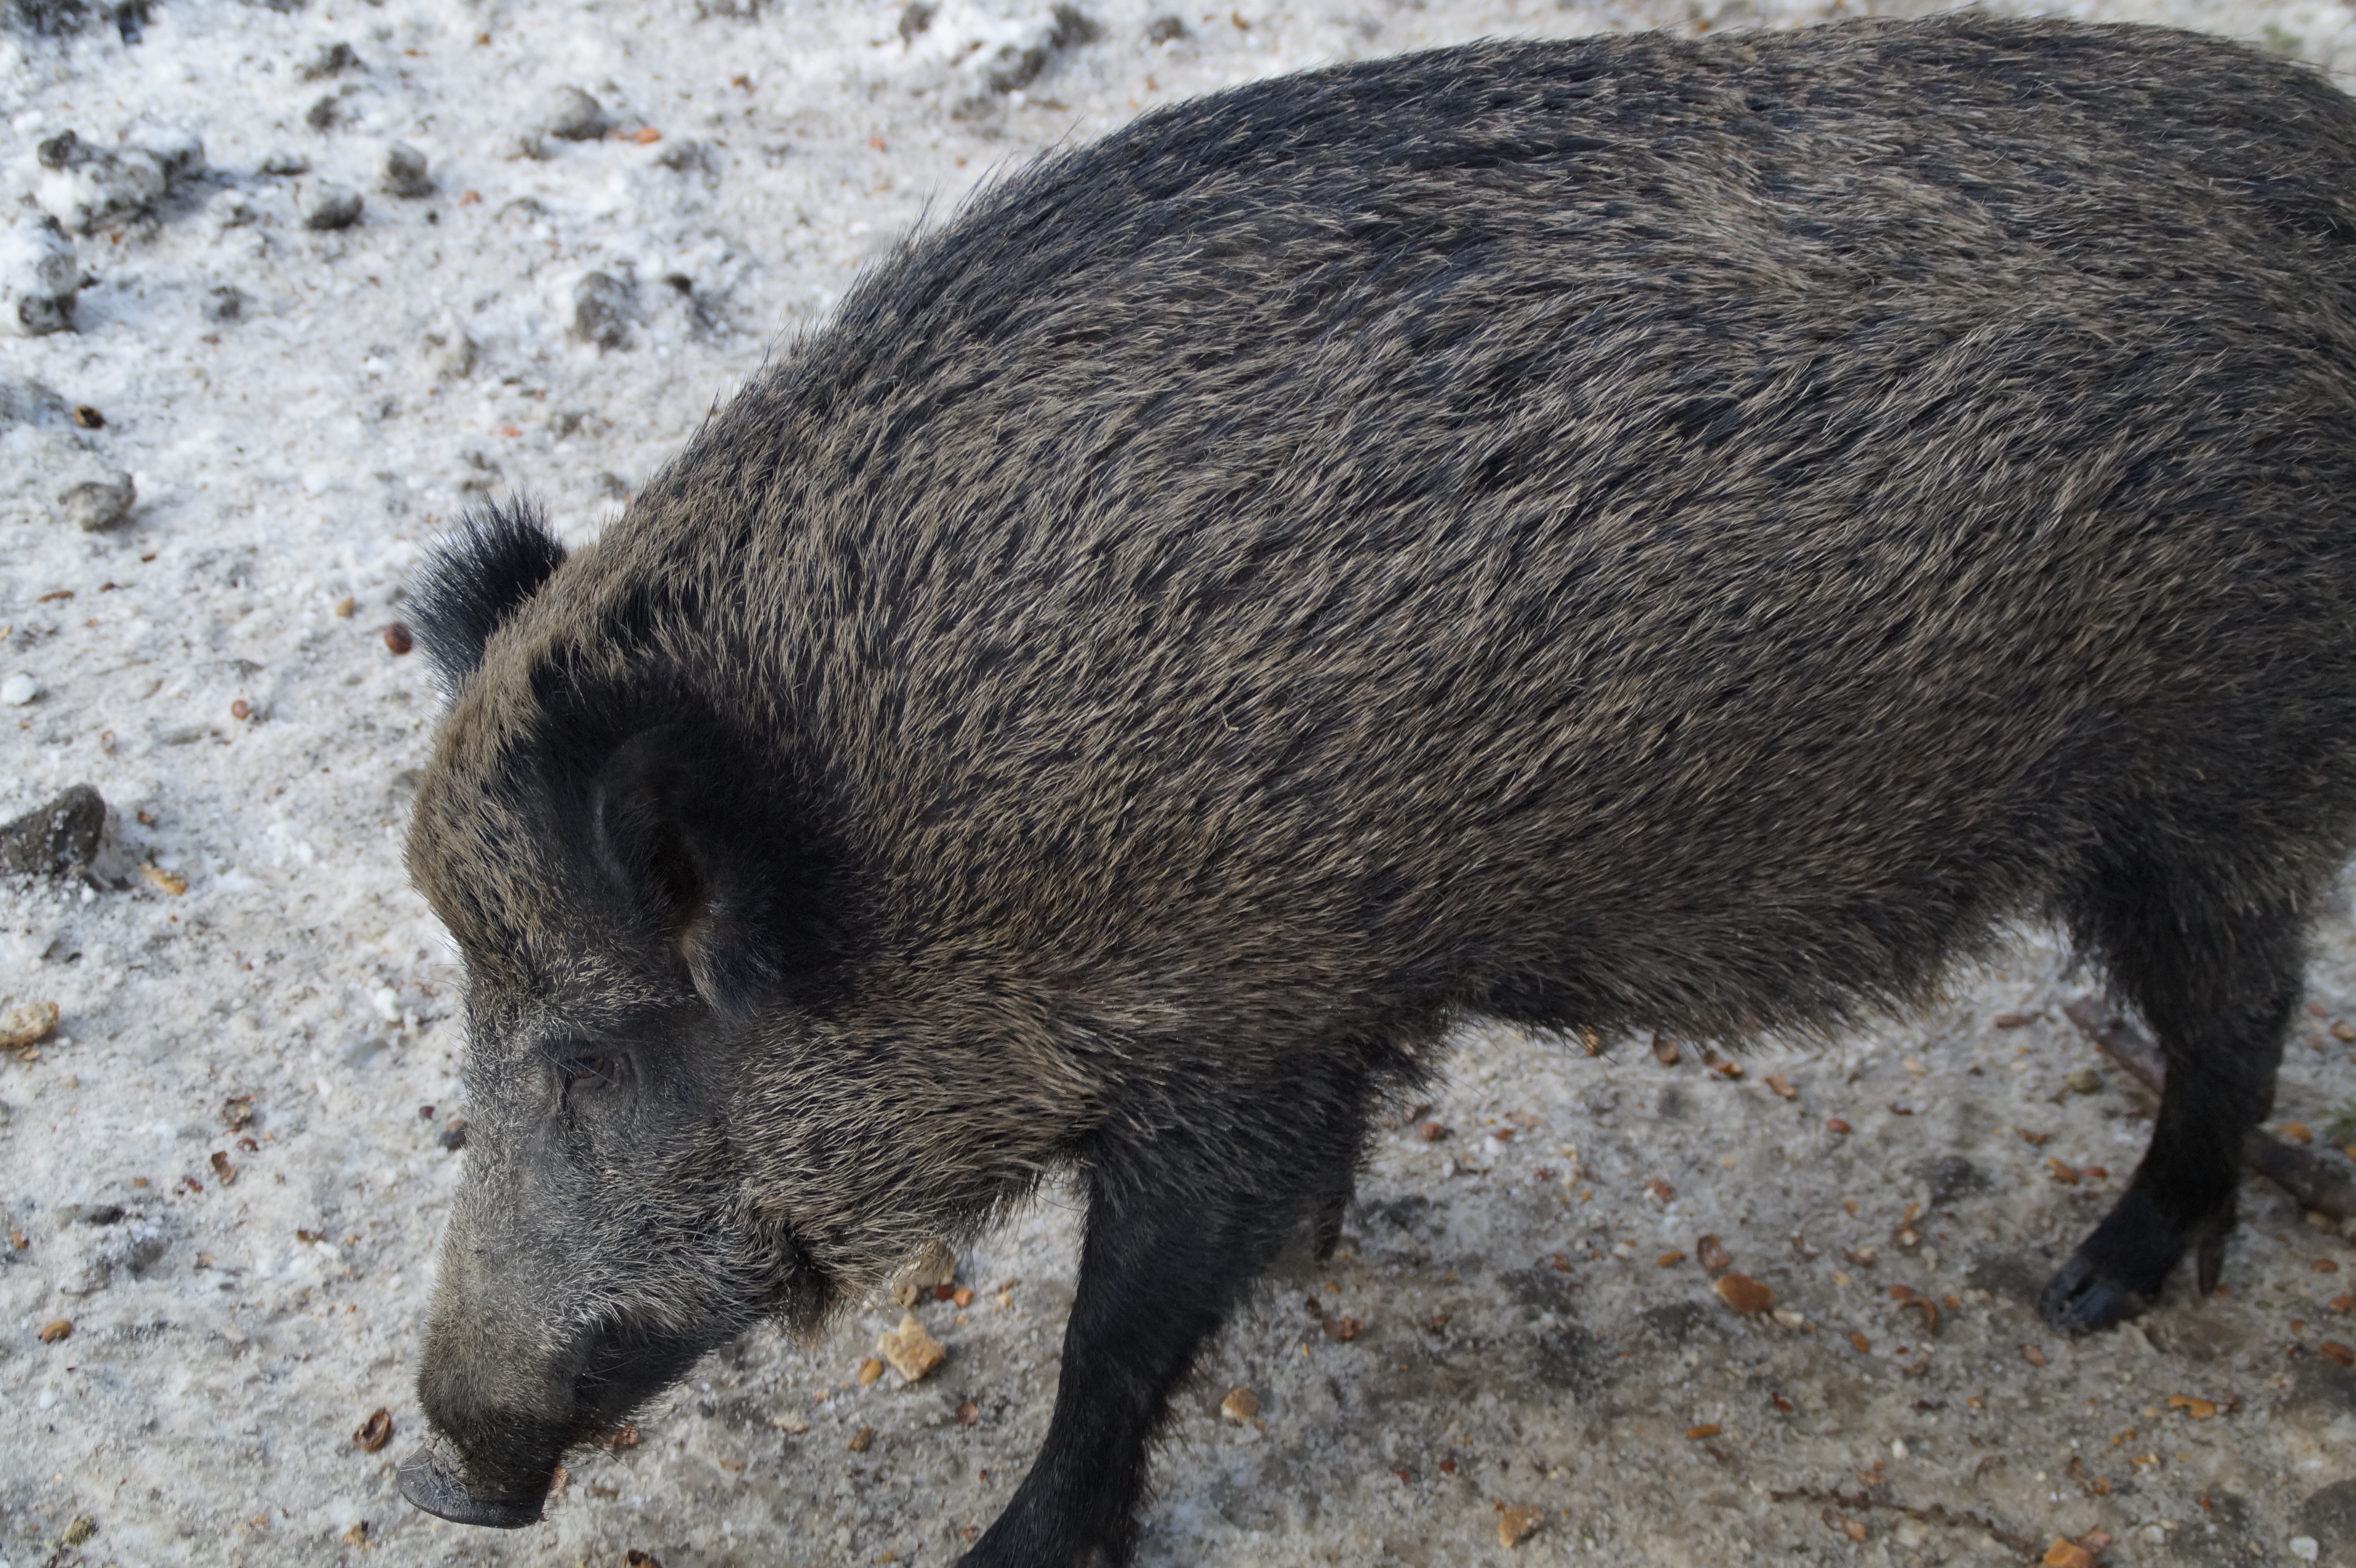
forest, winter, animal, mammal, snowy, fauna, boar, mother, snout, vertebrate, pig, habitat, wintry, foraging, bristles, wild boar, wildlife park, deer park, domestic pig, bache, pig like mammal, peccary